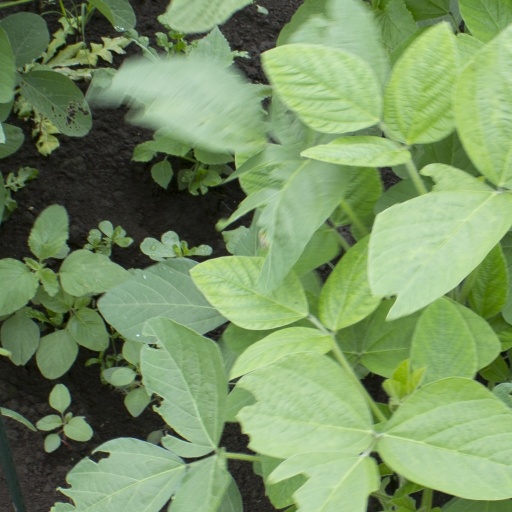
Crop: soybean